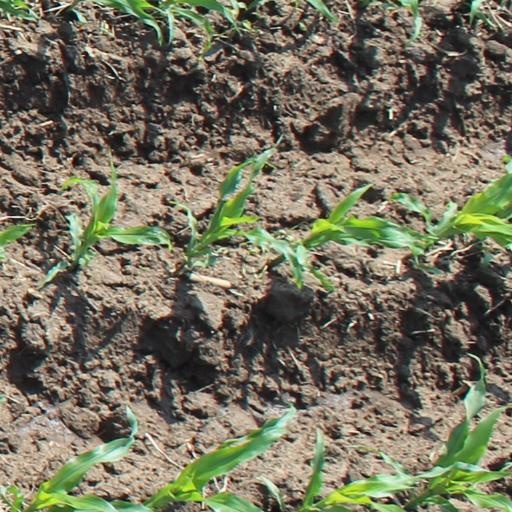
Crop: maize; corn